Pusey–Crozier Mill Historic District

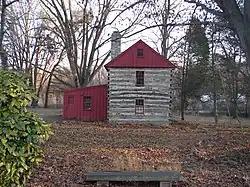
Pusey–Crozier Mill Historic District, log house - December 2008

The Pusey–Crozier Mill Historic District, also known as the Pusey Plantation and Landingford, is an historic, American mill complex and national historic district that is located in Upland, Delaware County, Pennsylvania.